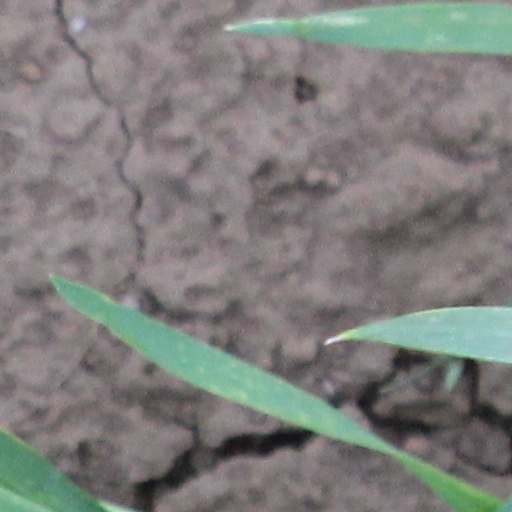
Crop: wheat